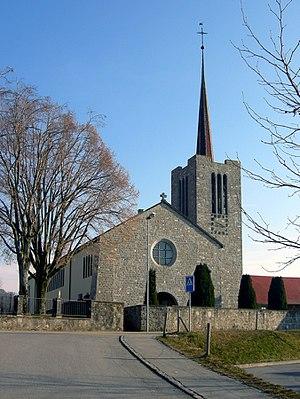
Mézières, église paroissiale
Mézières est une localité et une commune suisse du canton de Fribourg, située dans le district de la Glâne.